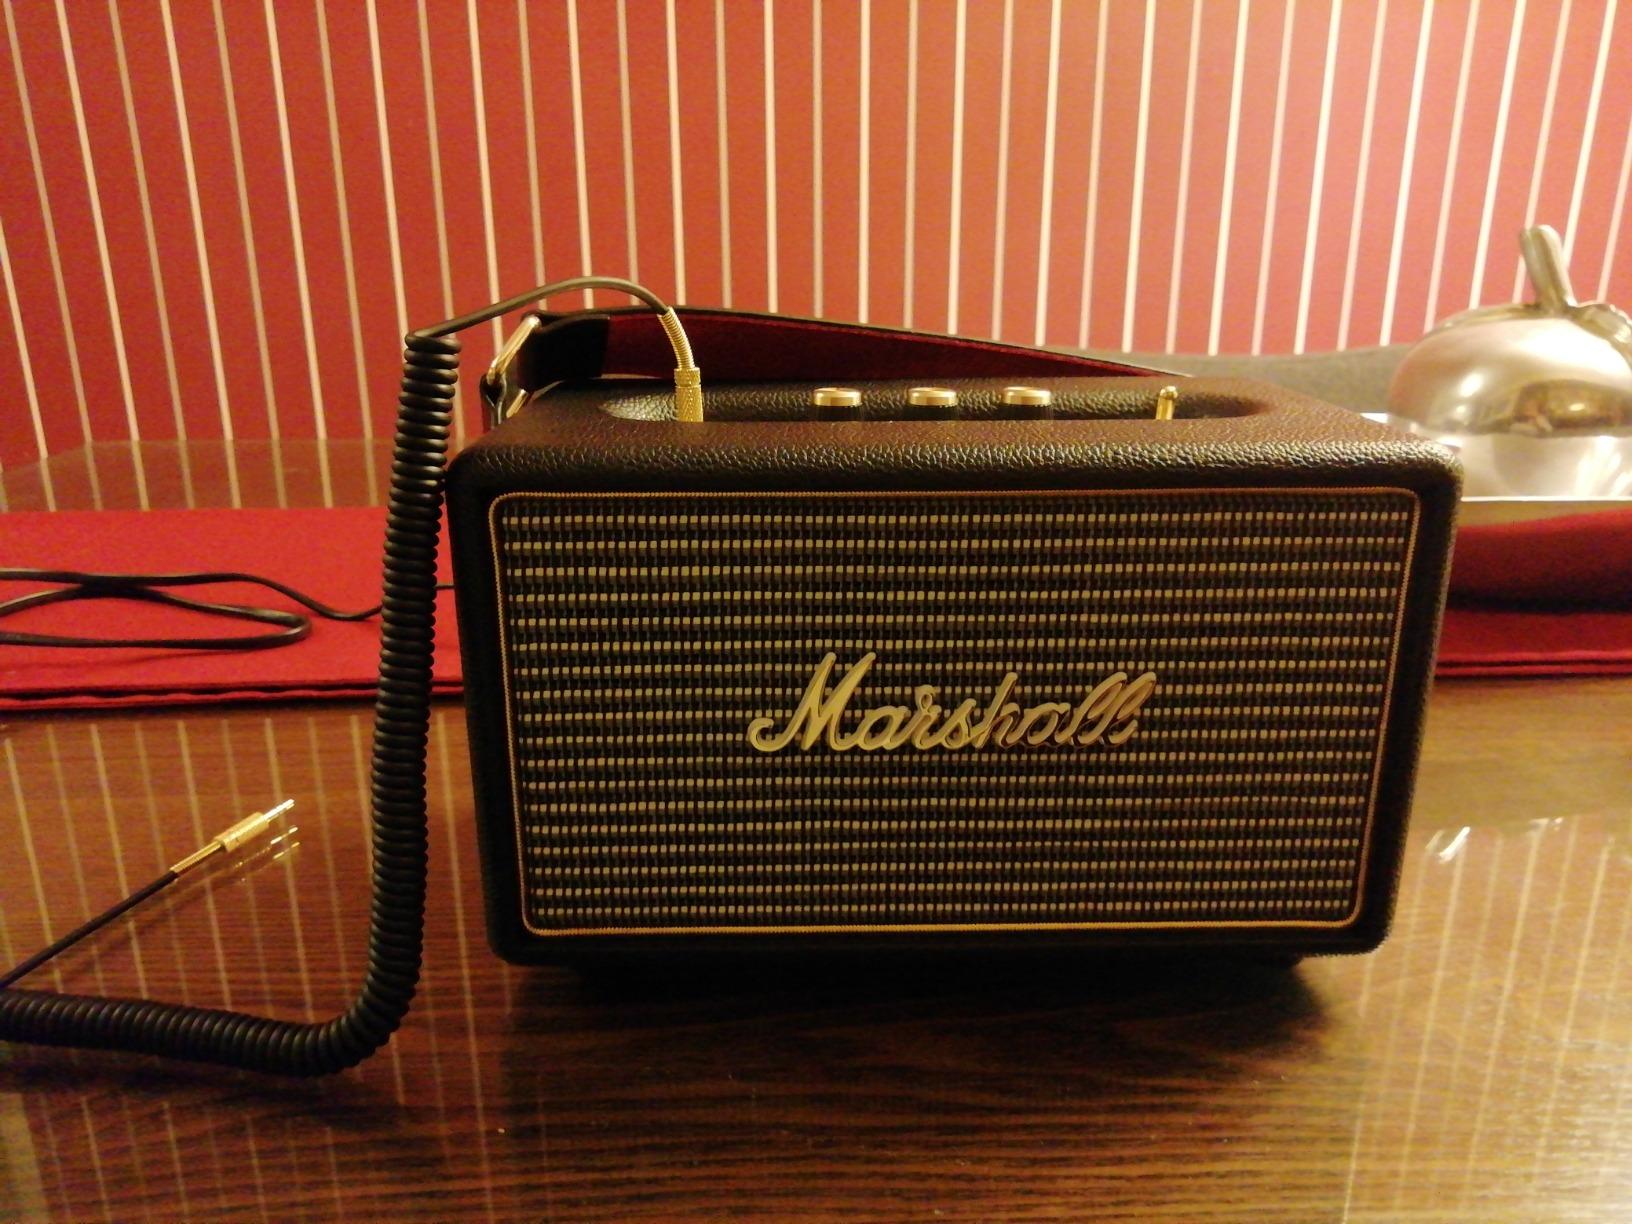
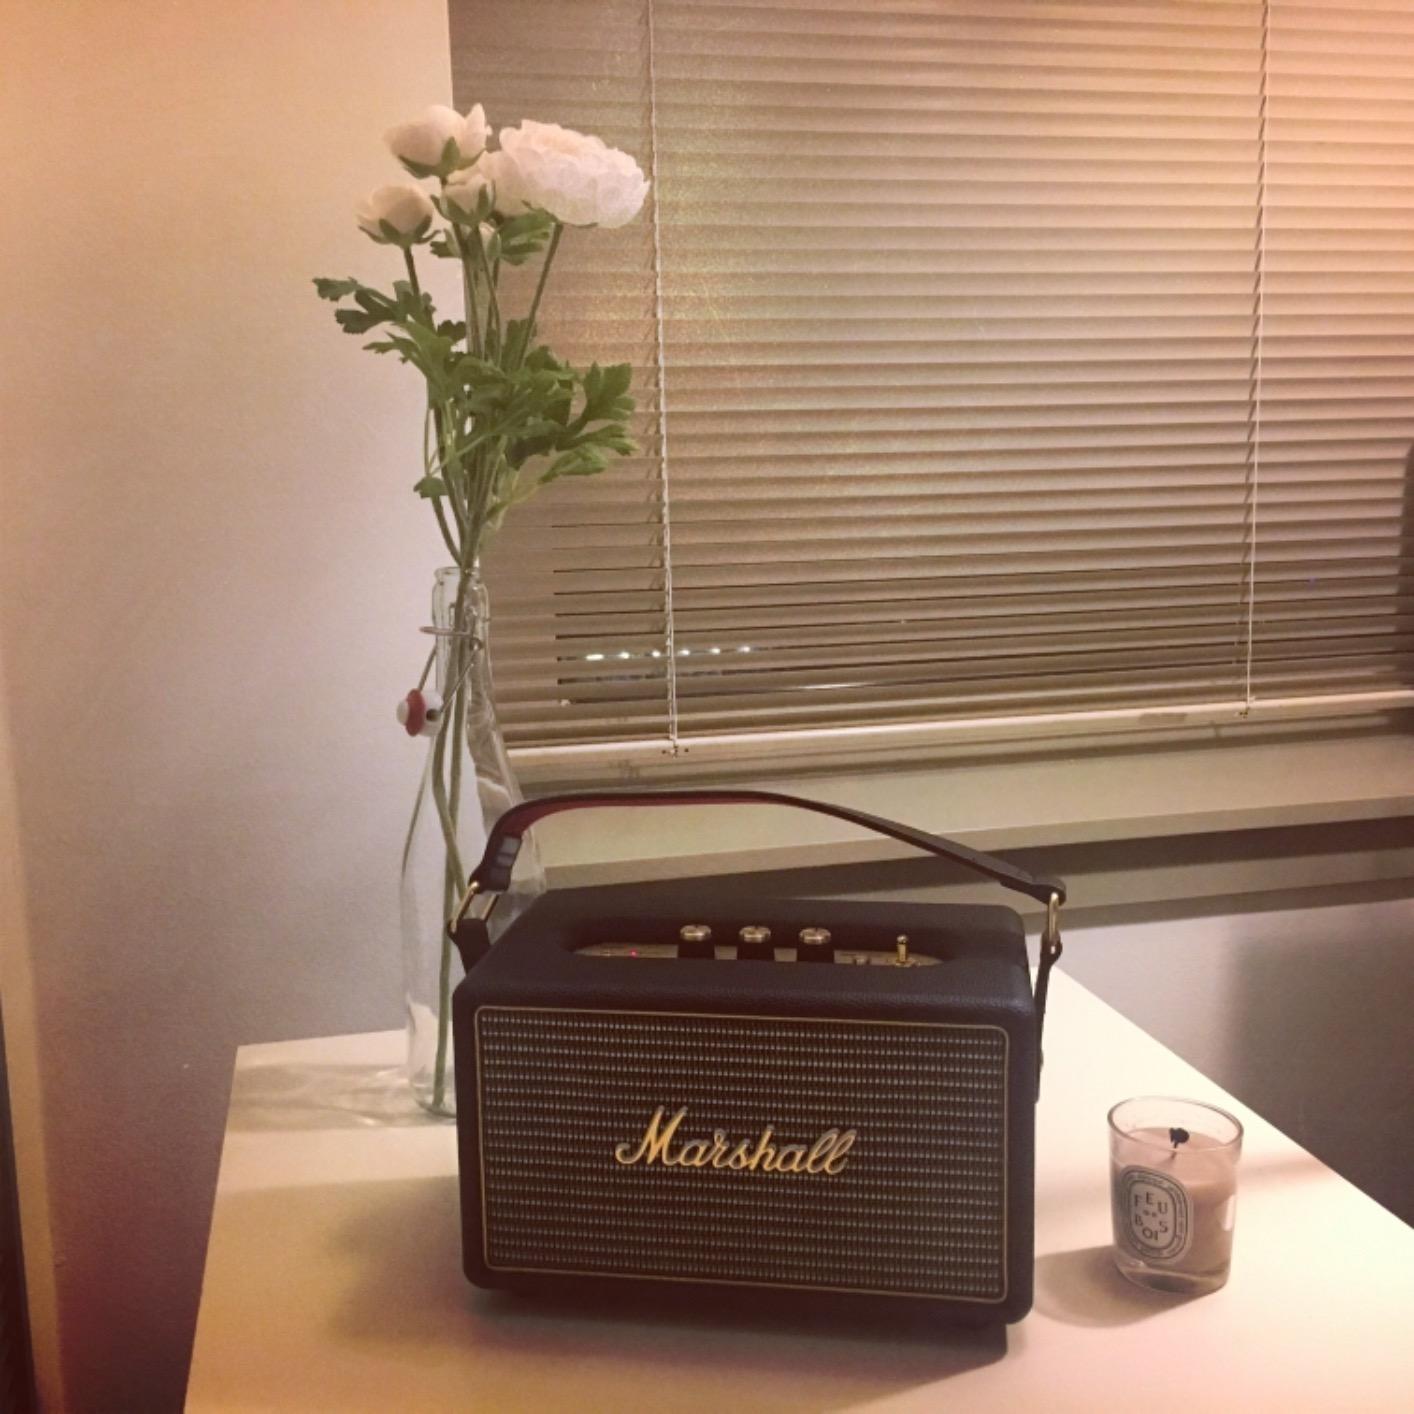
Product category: speaker
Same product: yes